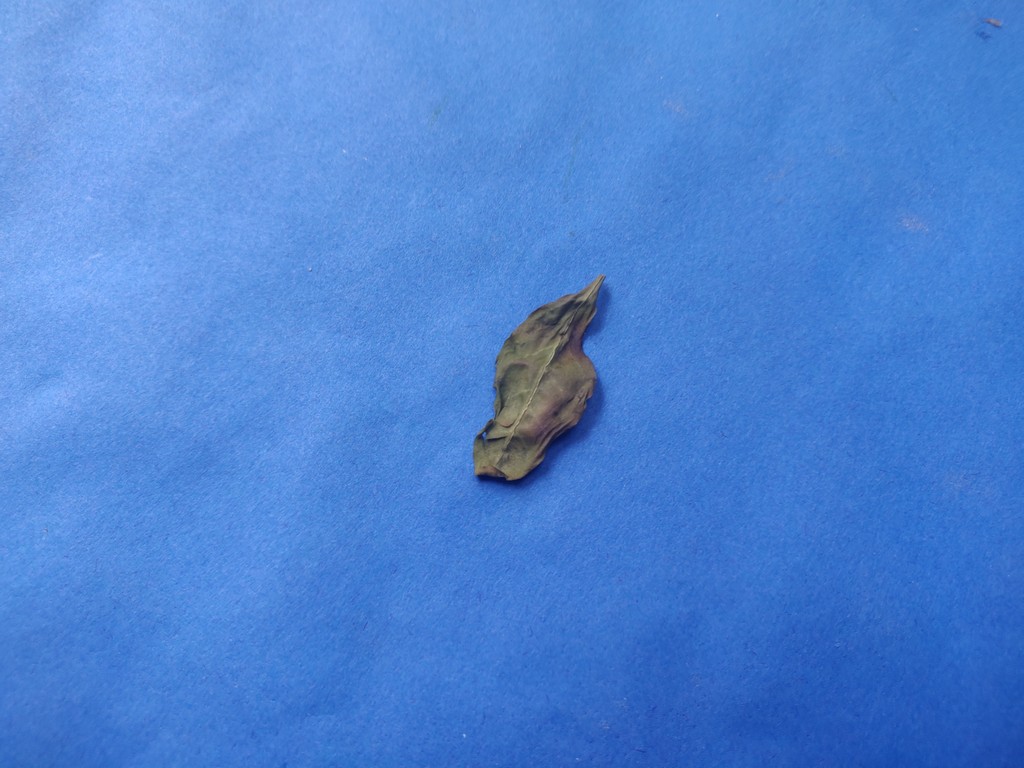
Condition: Dried
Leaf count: single
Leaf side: unknown